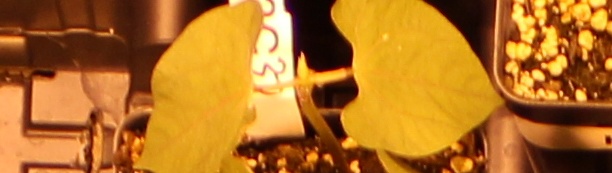
Label: Blackbean